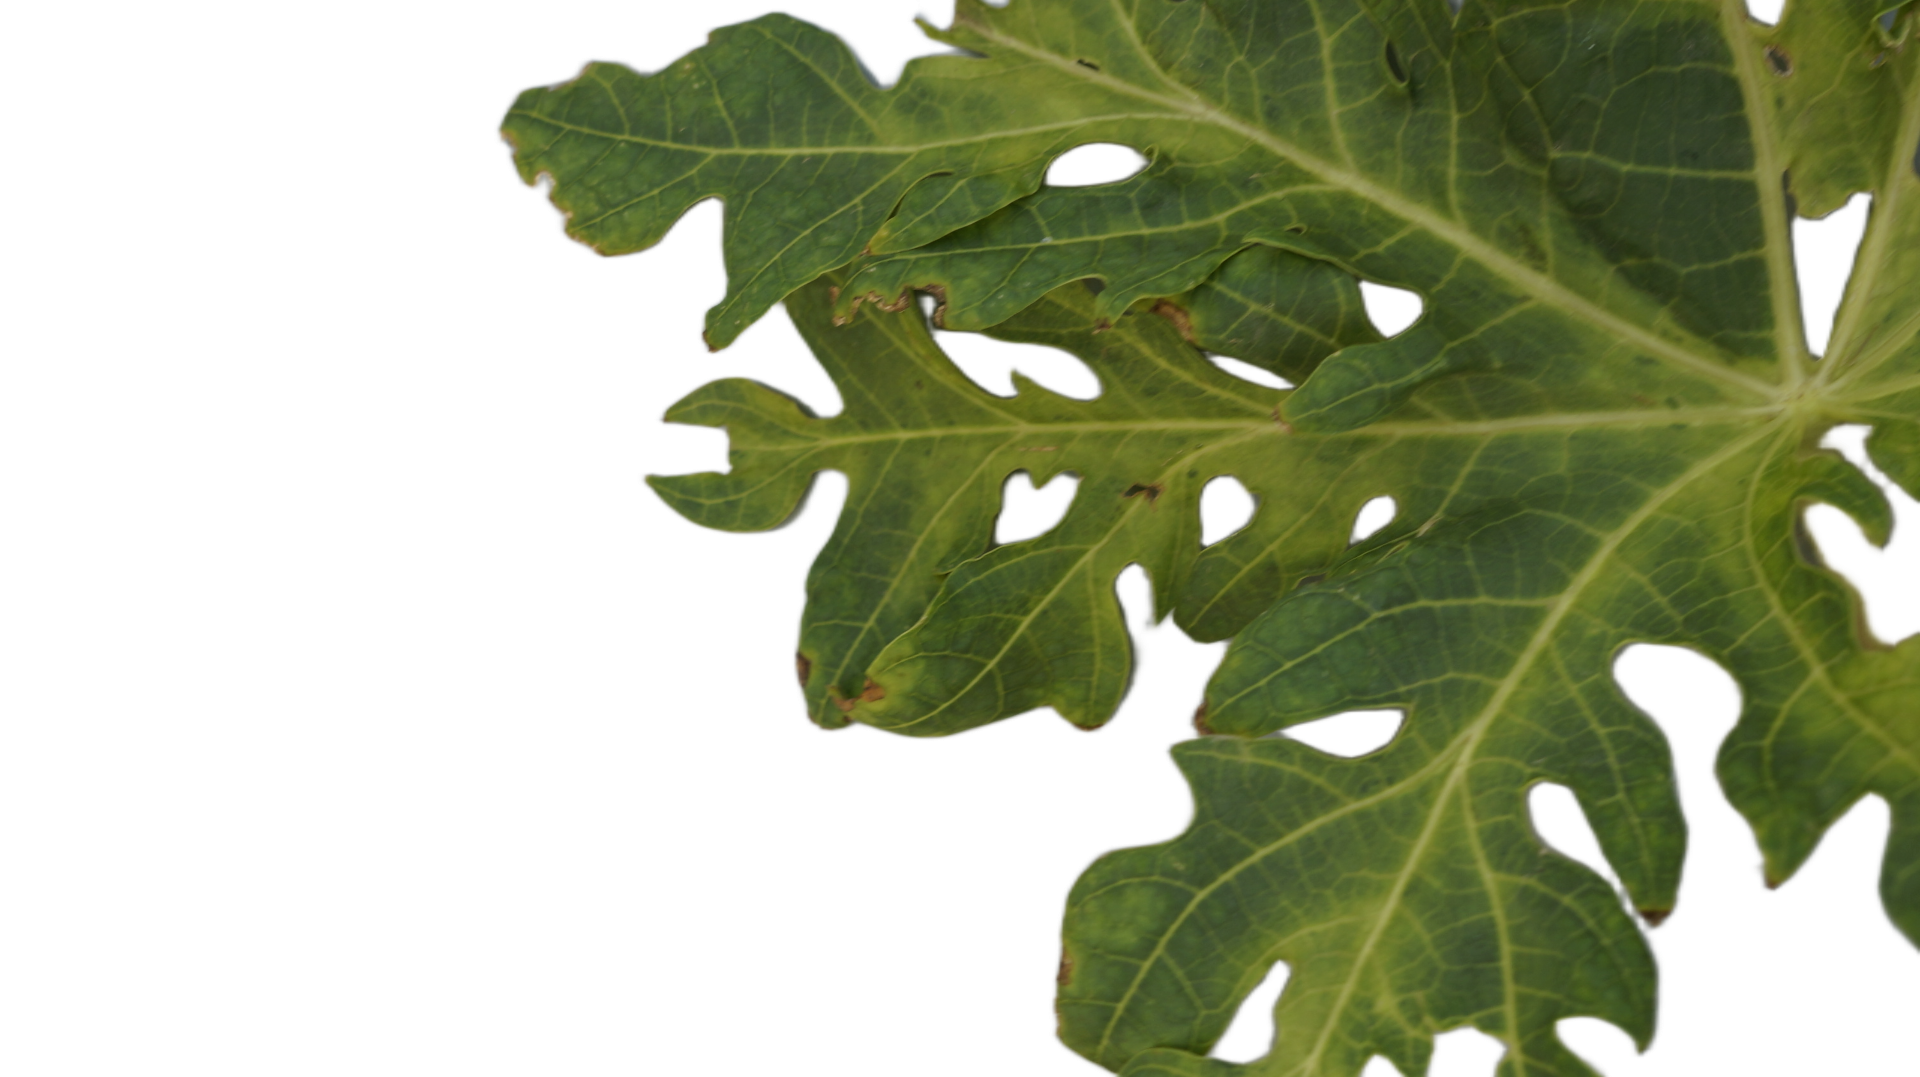
Crop: Papaya
Label: Mosaic_Virus